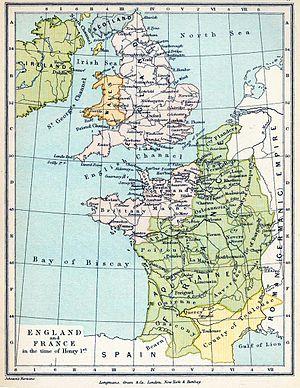
La liste des maîtres de province de l'ordre du Temple regroupe les noms des maîtres selon un axe chronologique identifié par période de maîtrise et domaines territoriaux.